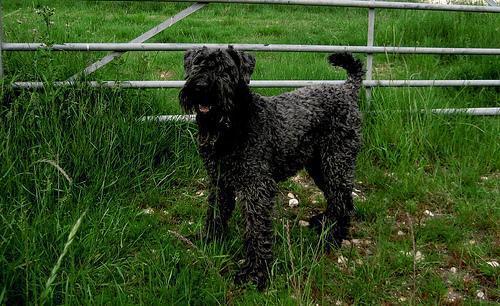
Kerry_blue_terrier